Araimachi Station

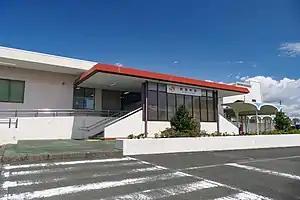
JR Araimachi Station in 2021

is a railway station in the city of Kosai, Shizuoka Prefecture, Japan, operated by Central Japan Railway Company (JR Tōkai).